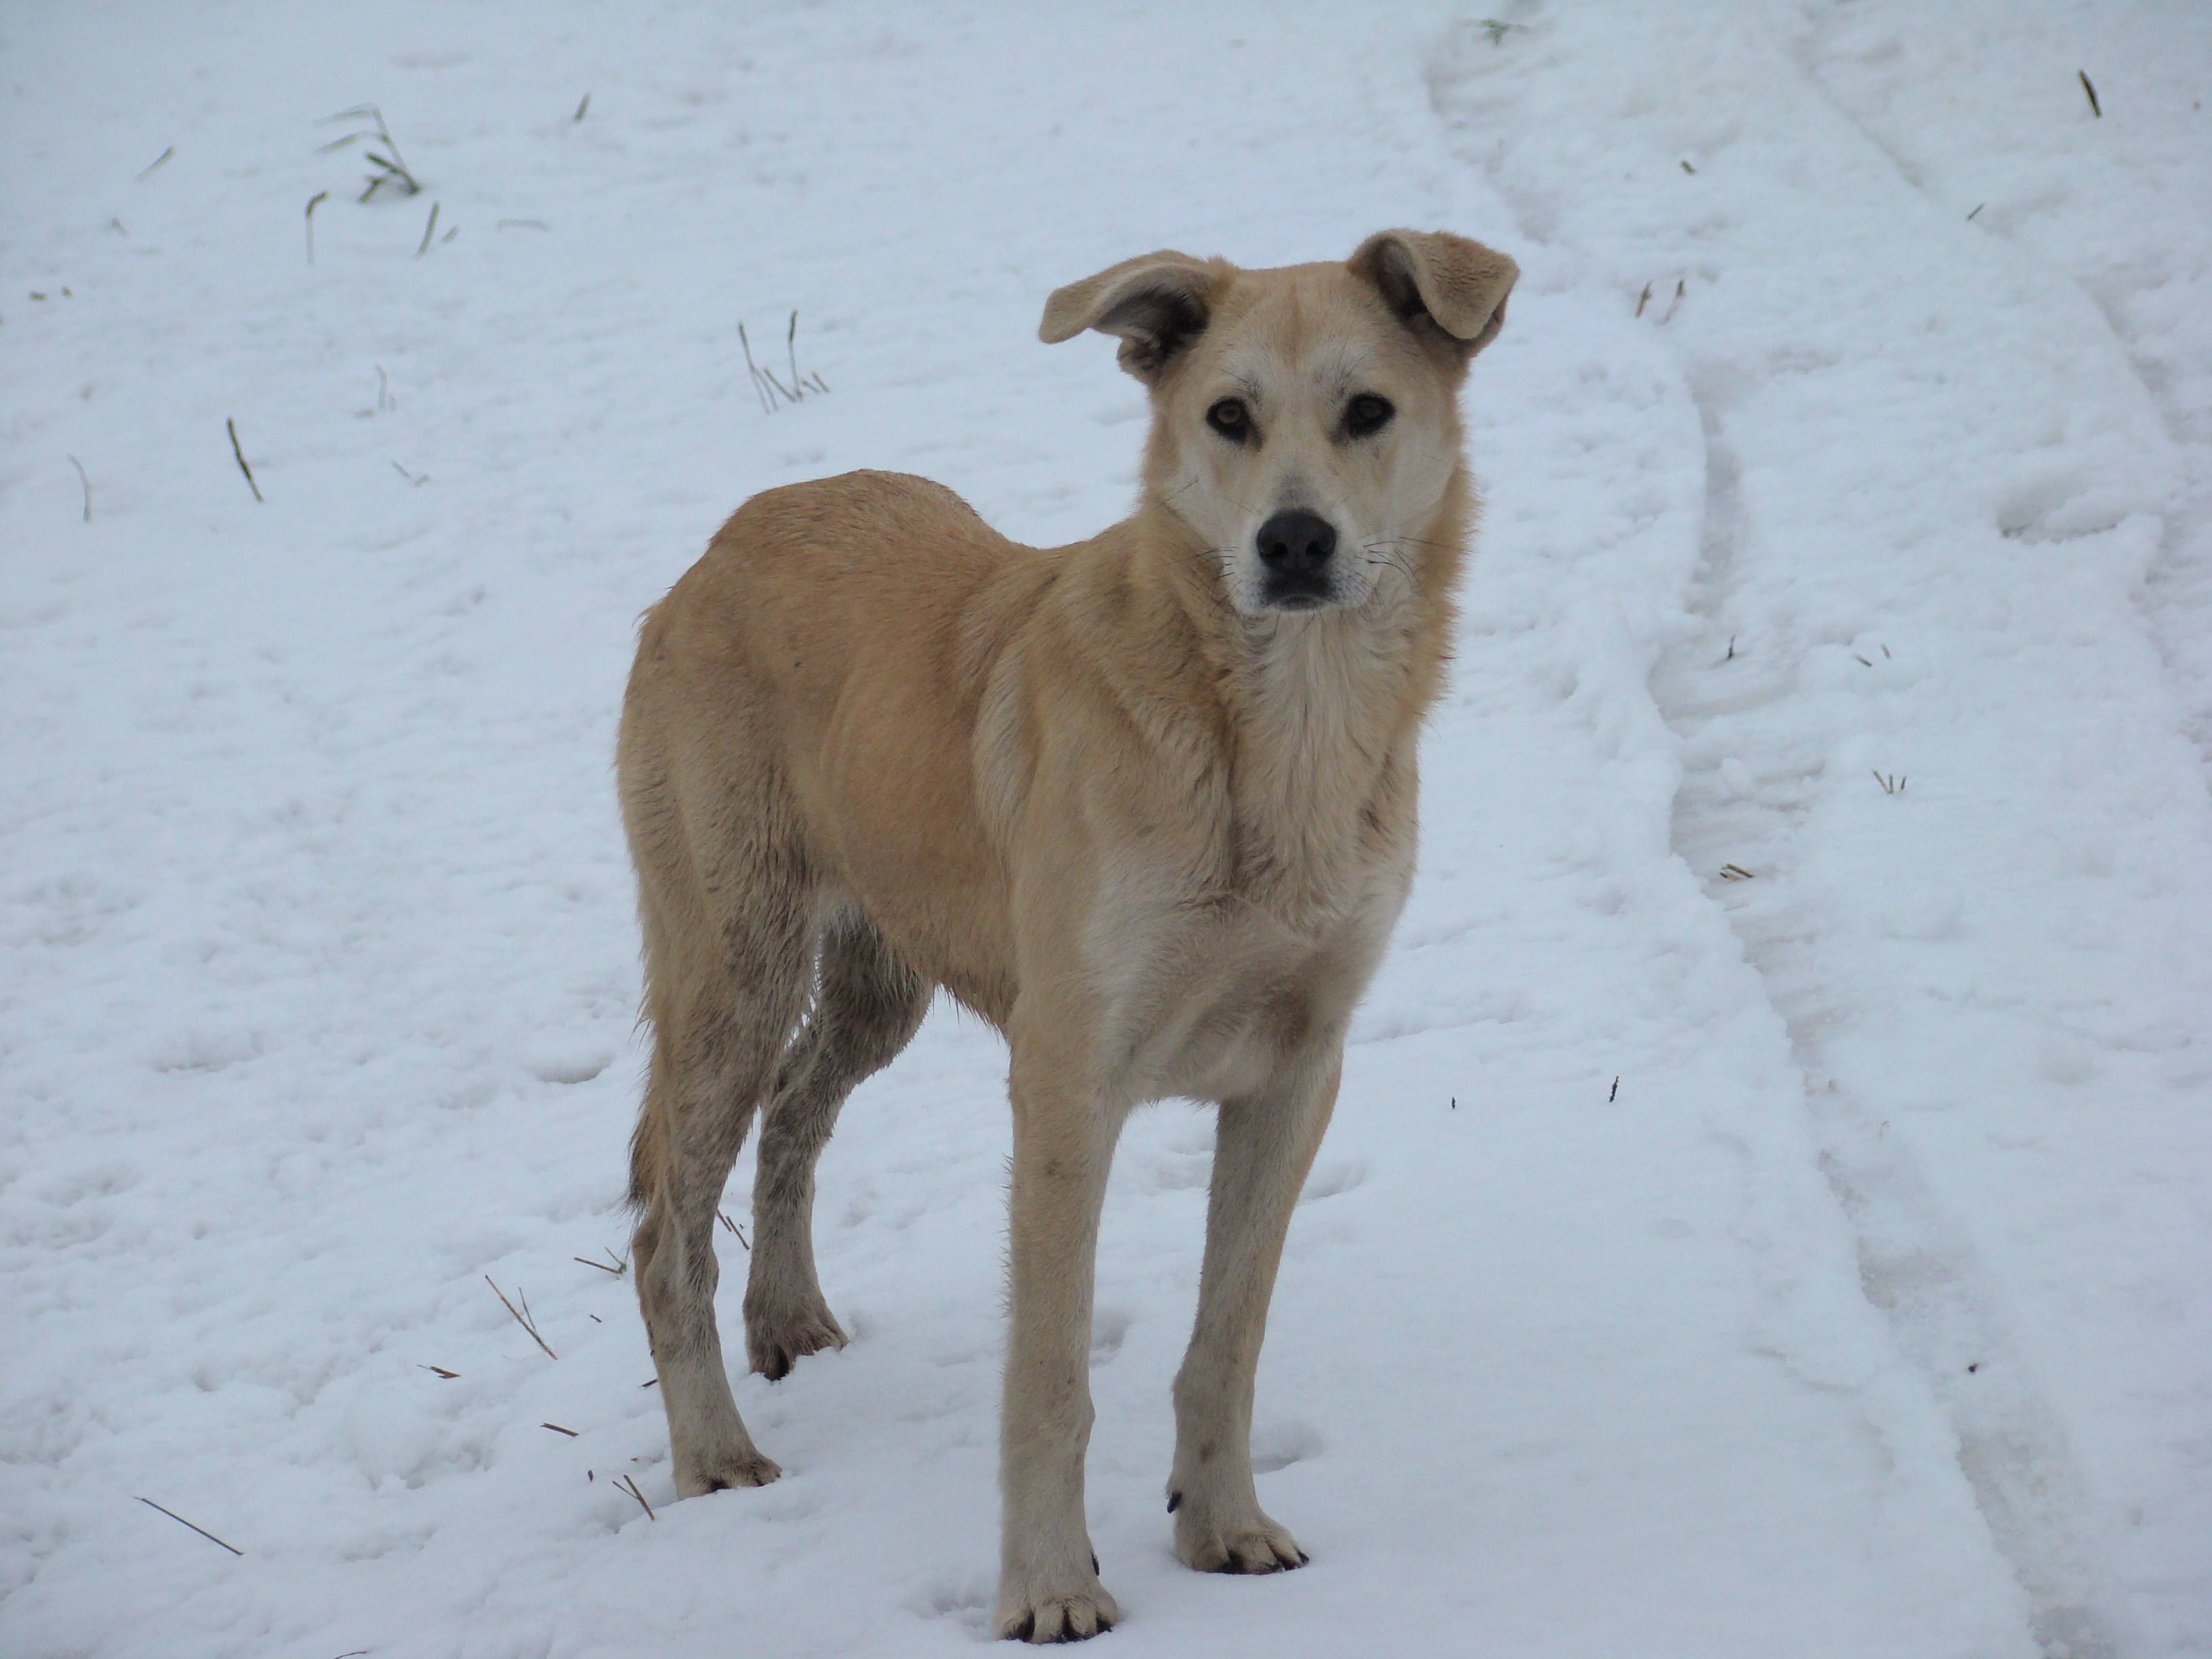
nature, snow, dog, animal, pet, mammal, pets, dogs, vertebrate, sony, moscow, dog breed, straydogs, streetdogs, dsch9, street dog, dog like mammal, wolfdog, dog breed group, dog crossbreeds